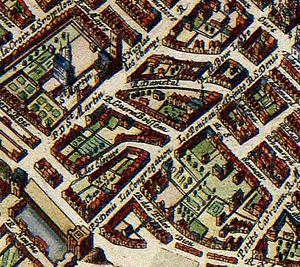
Détail du Plan de Jan Janssonius en 1657. Hôpital et cimetière de la Trinité rue Saint Denis à Paris.
La rue du Bourg-l'Abbé est une ancienne voie de Paris qui était située dans l'ancien 6ᵉ arrondissement et qui a été absorbée par le boulevard de Sébastopol en 1854.
La rue Greneta est une voie, ancienne, des 2ᵉ et 3ᵉ arrondissements de Paris.
L'hôpital de la Trinité est un ancien hôpital qui était situé rue Saint-Denis dans le 2ᵉ arrondissement de Paris.